Service animal

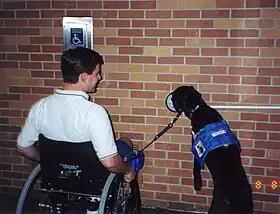
This service dog has been trained to press a button to open an electric door for his wheelchair-using owner.

Service animals are working animals that have been trained to perform tasks that assist disabled people. Service animals may also be referred to as assistance animals or helper animals depending on the country and the animal's function. Dogs are the most common service animals, having assisted people since at least 1927.